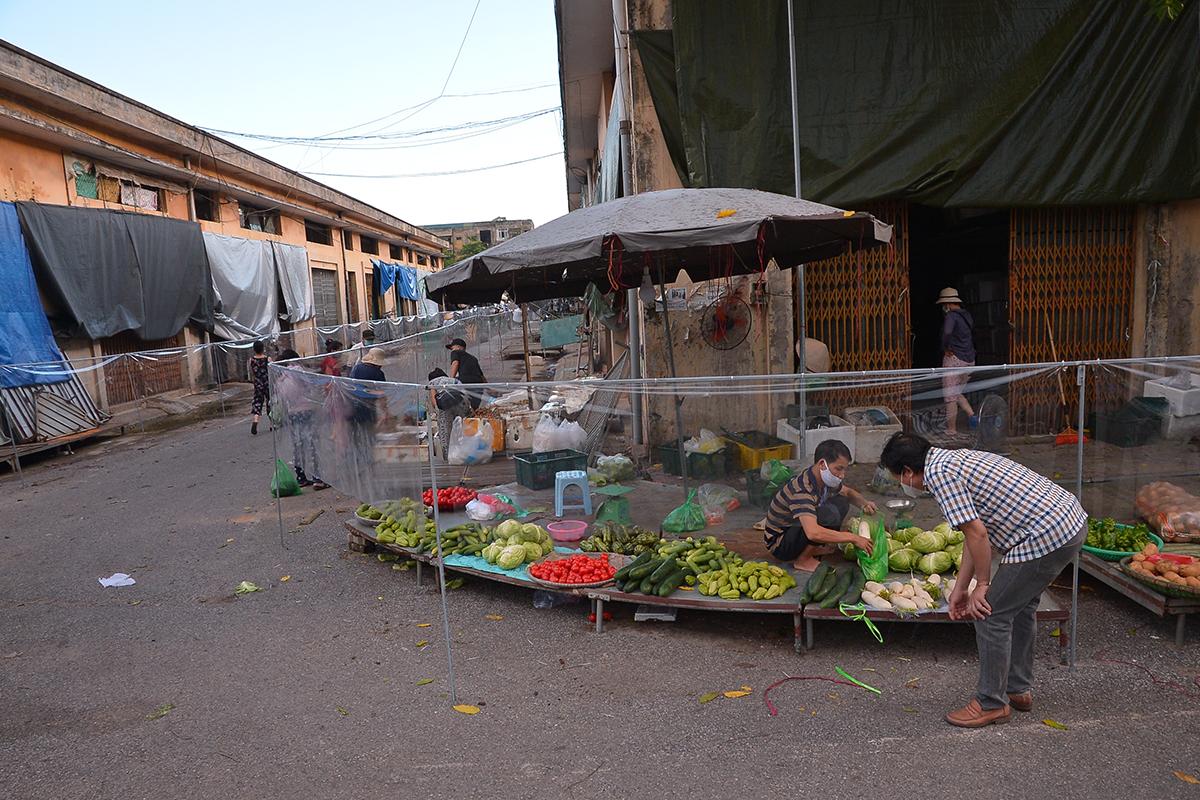
có một tấm lưới ngăn cách những người bán và những người mua